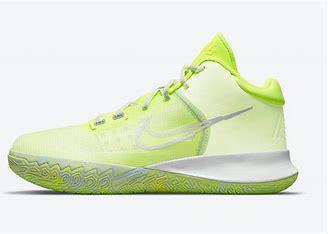
Brand: Nike
Model: Kyrie Flytrap 4